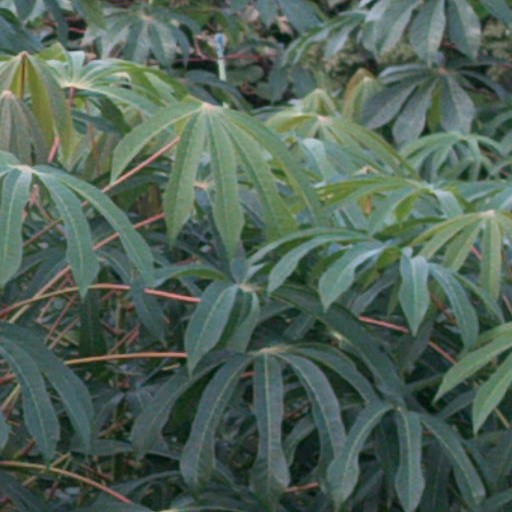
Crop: cassava